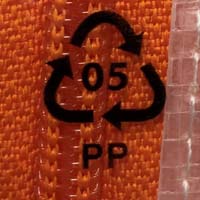
Plastic recycling code class: 5_polypropylene_PP